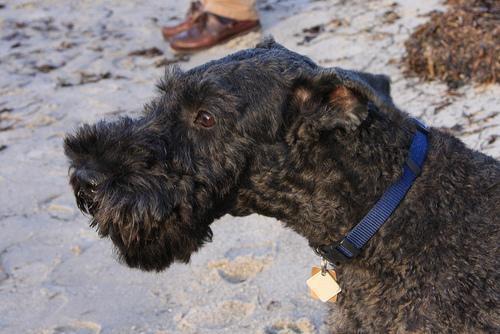
Kerry_blue_terrier